Egg tart
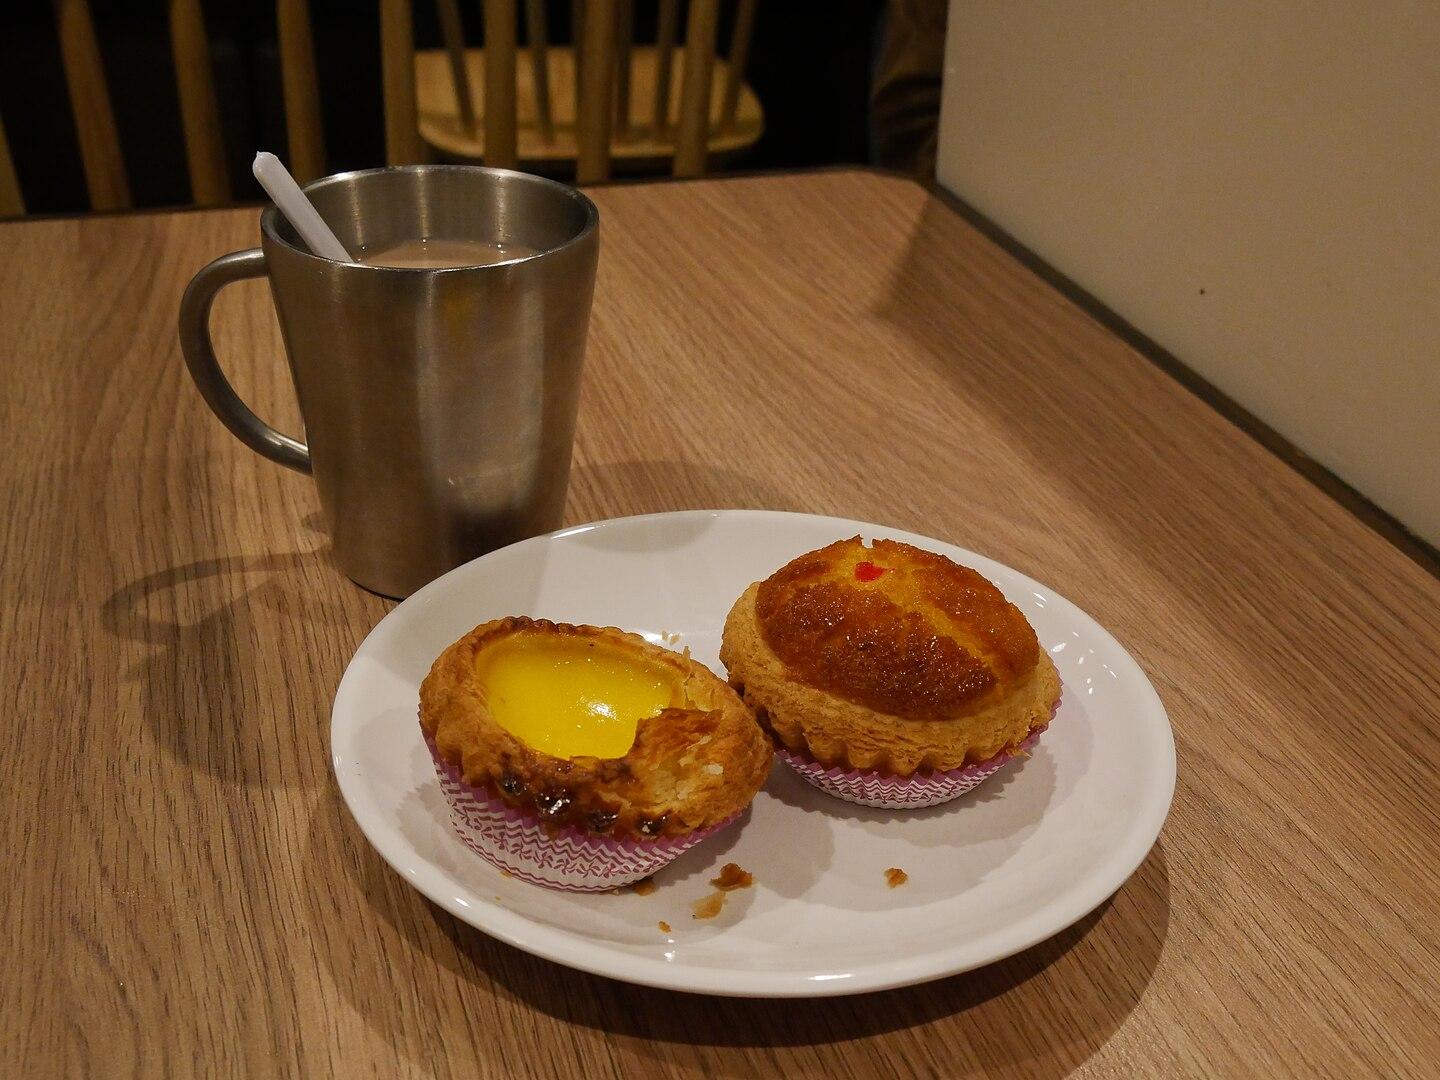
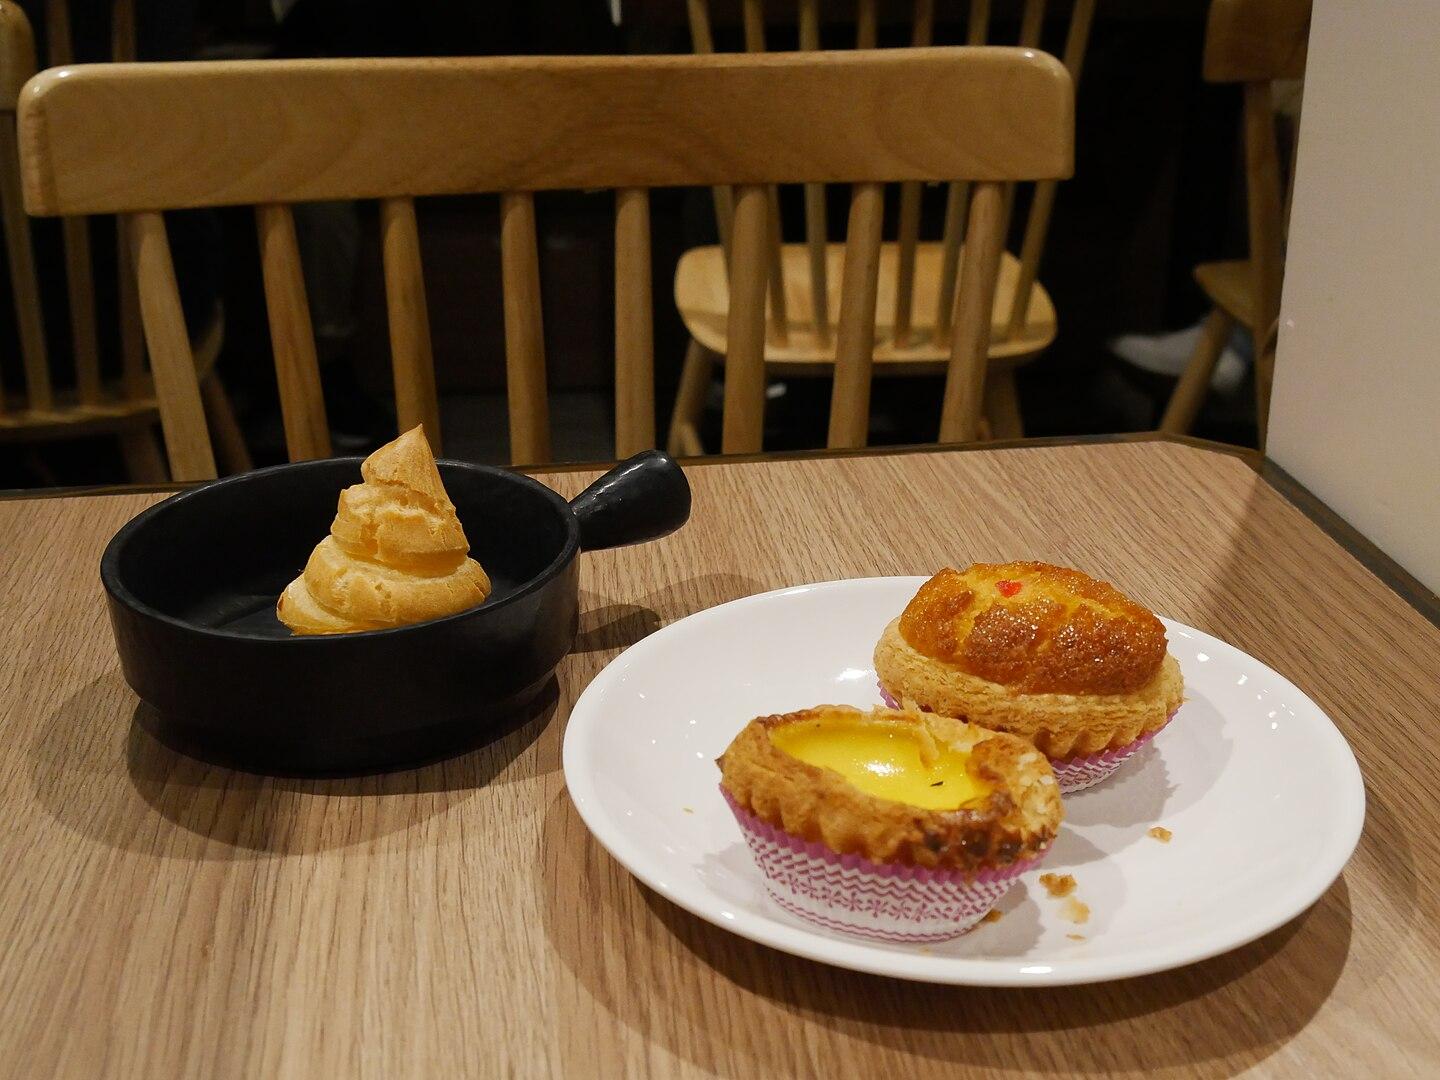
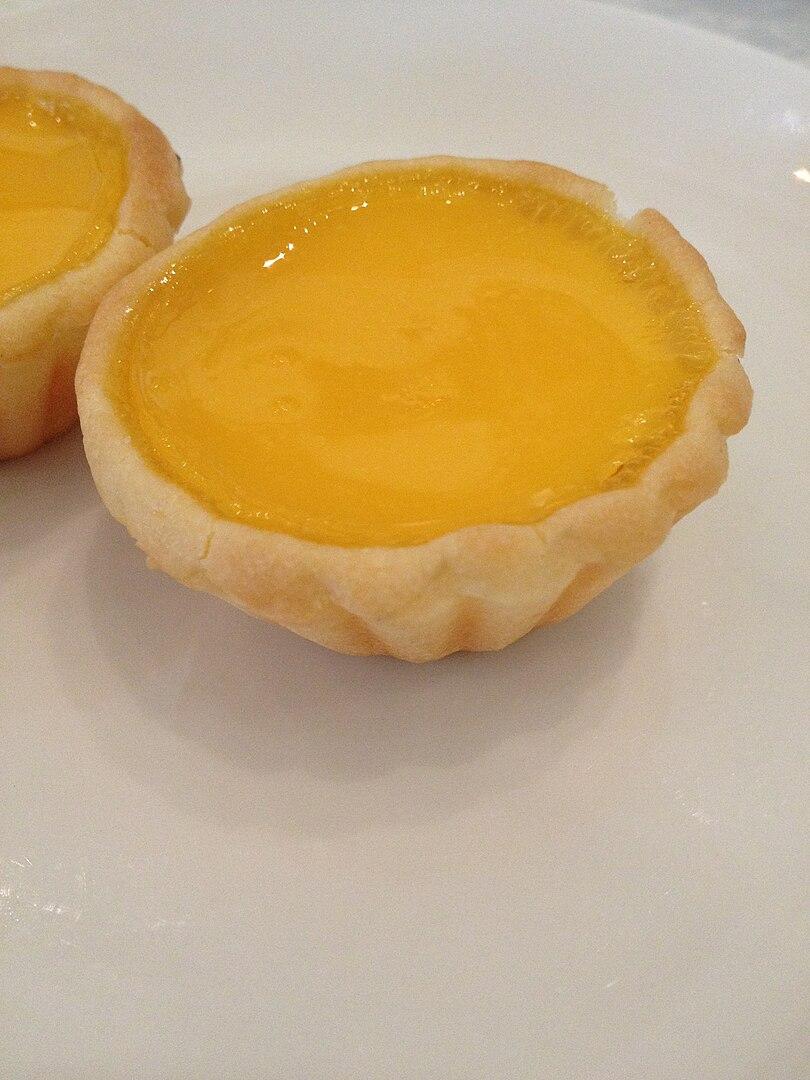
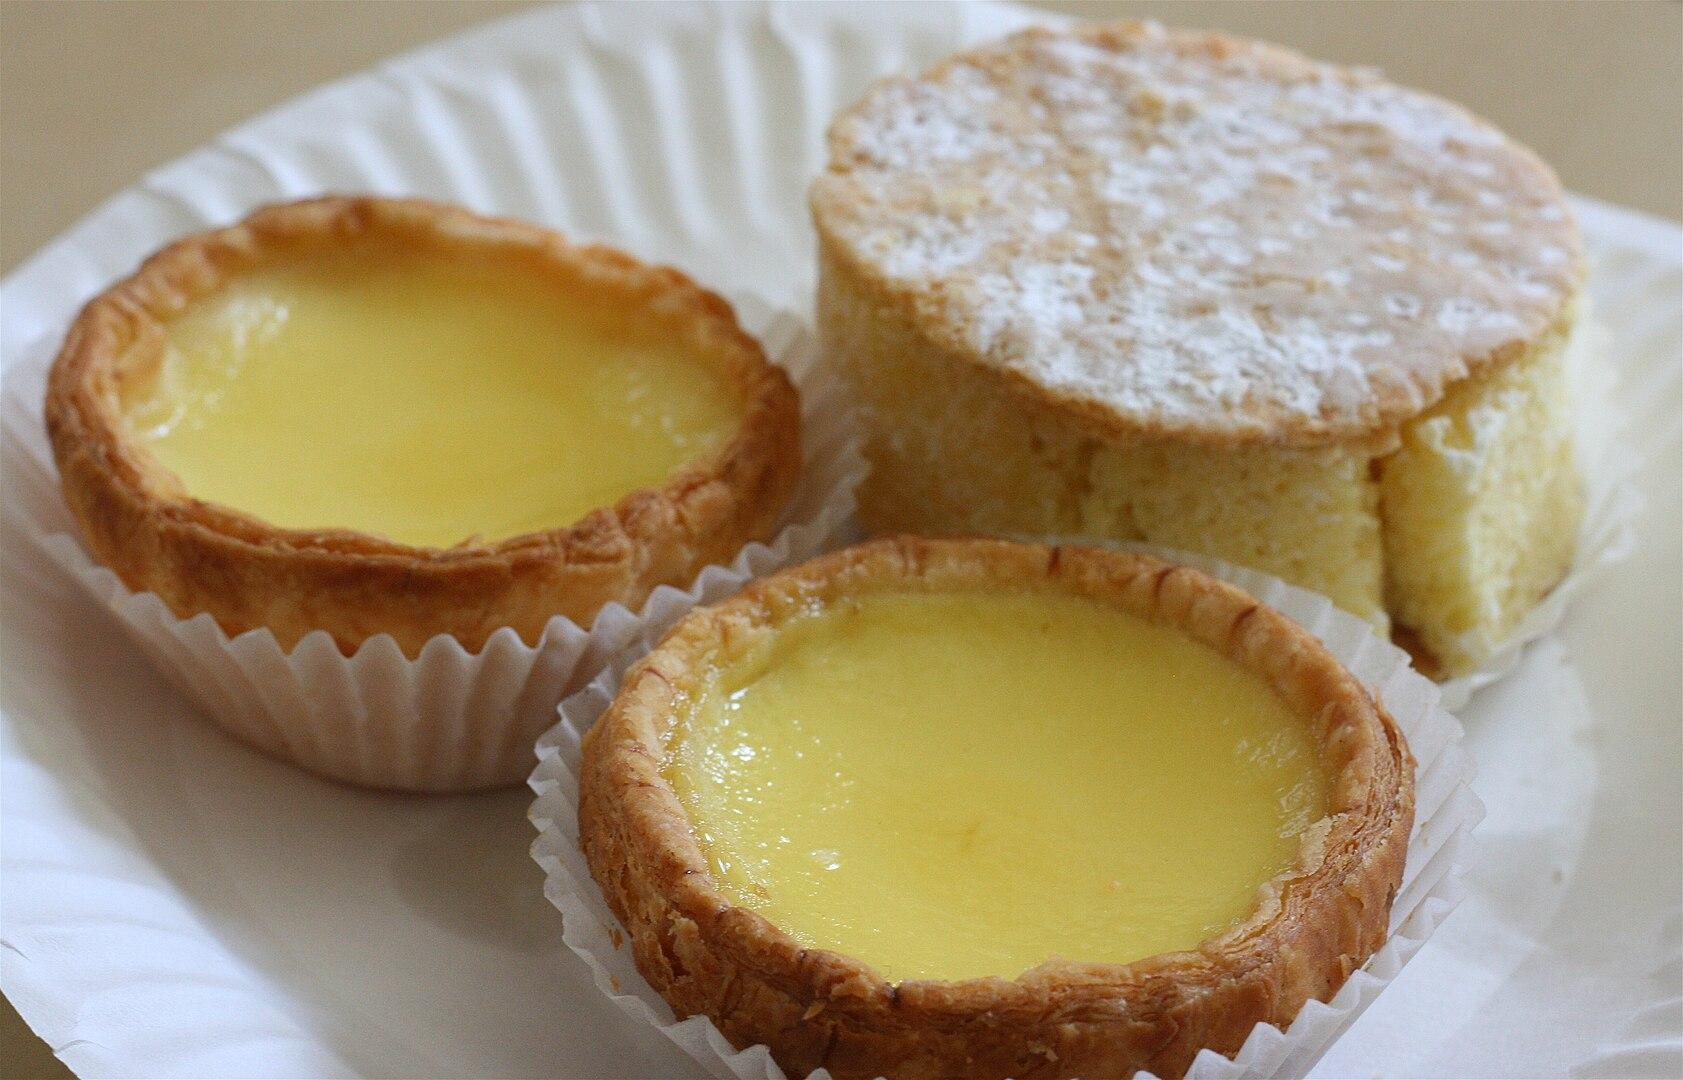
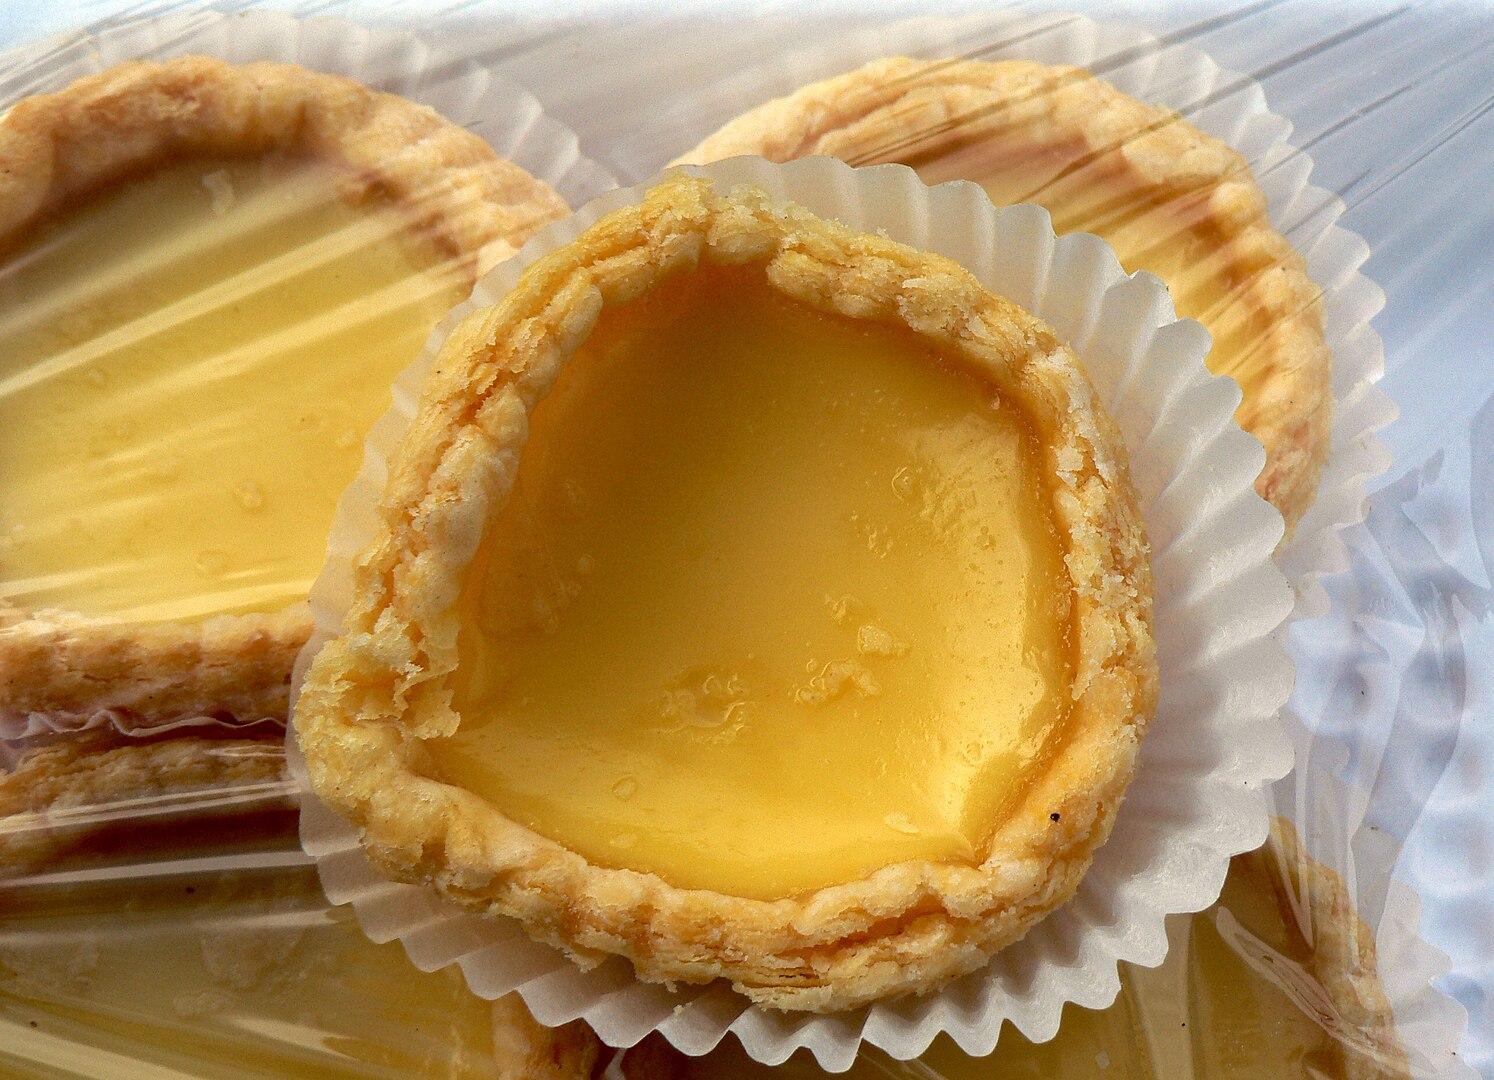
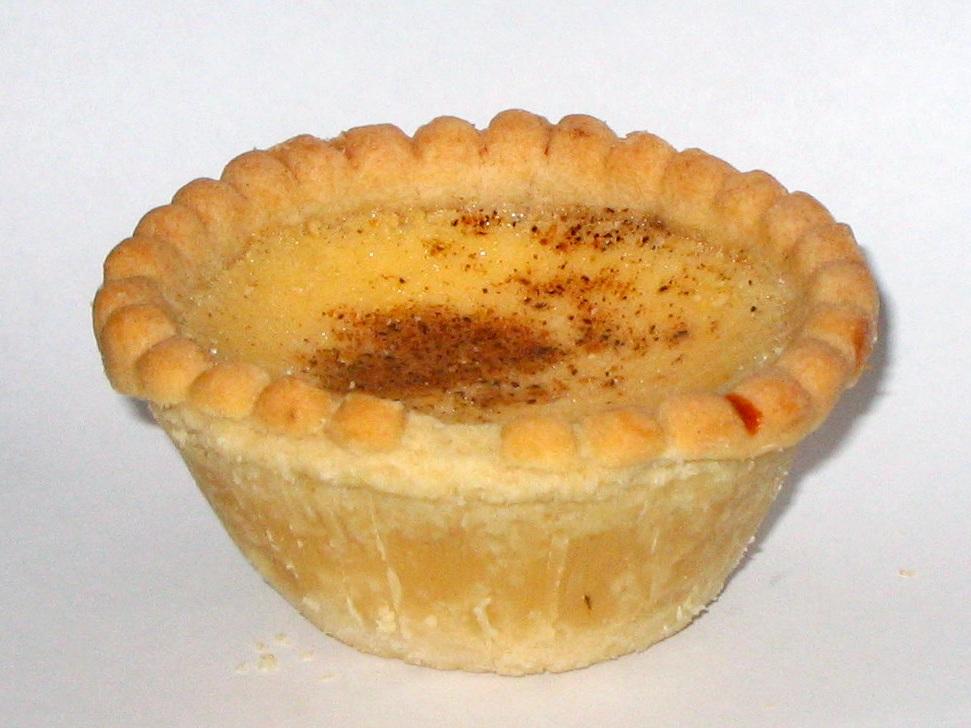
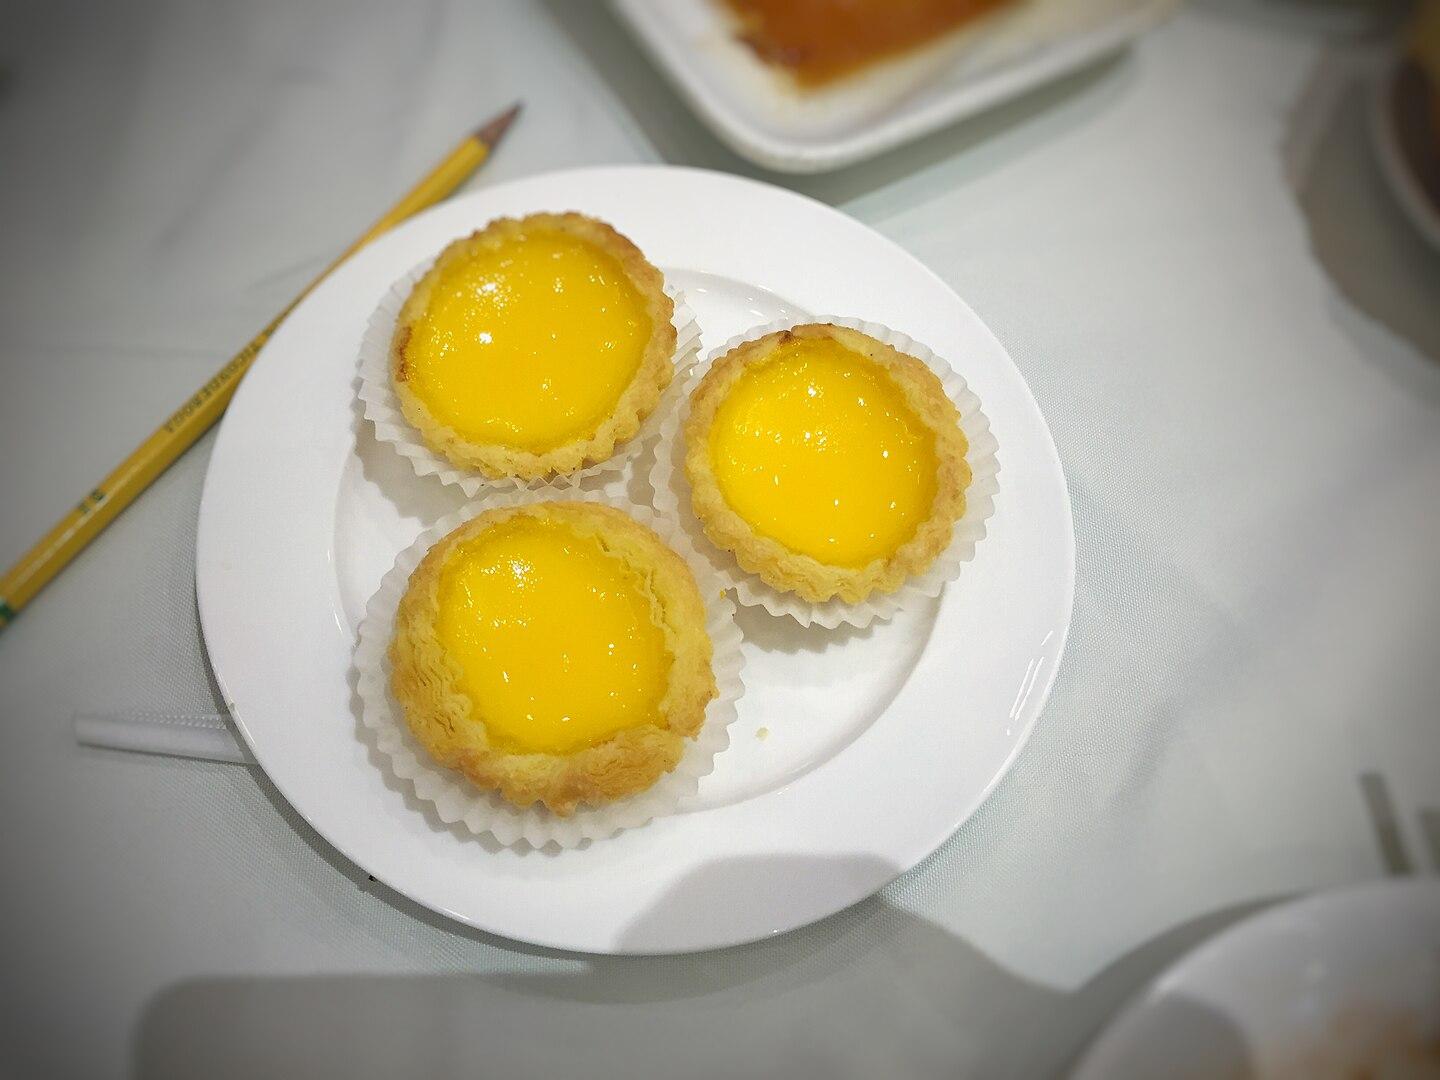
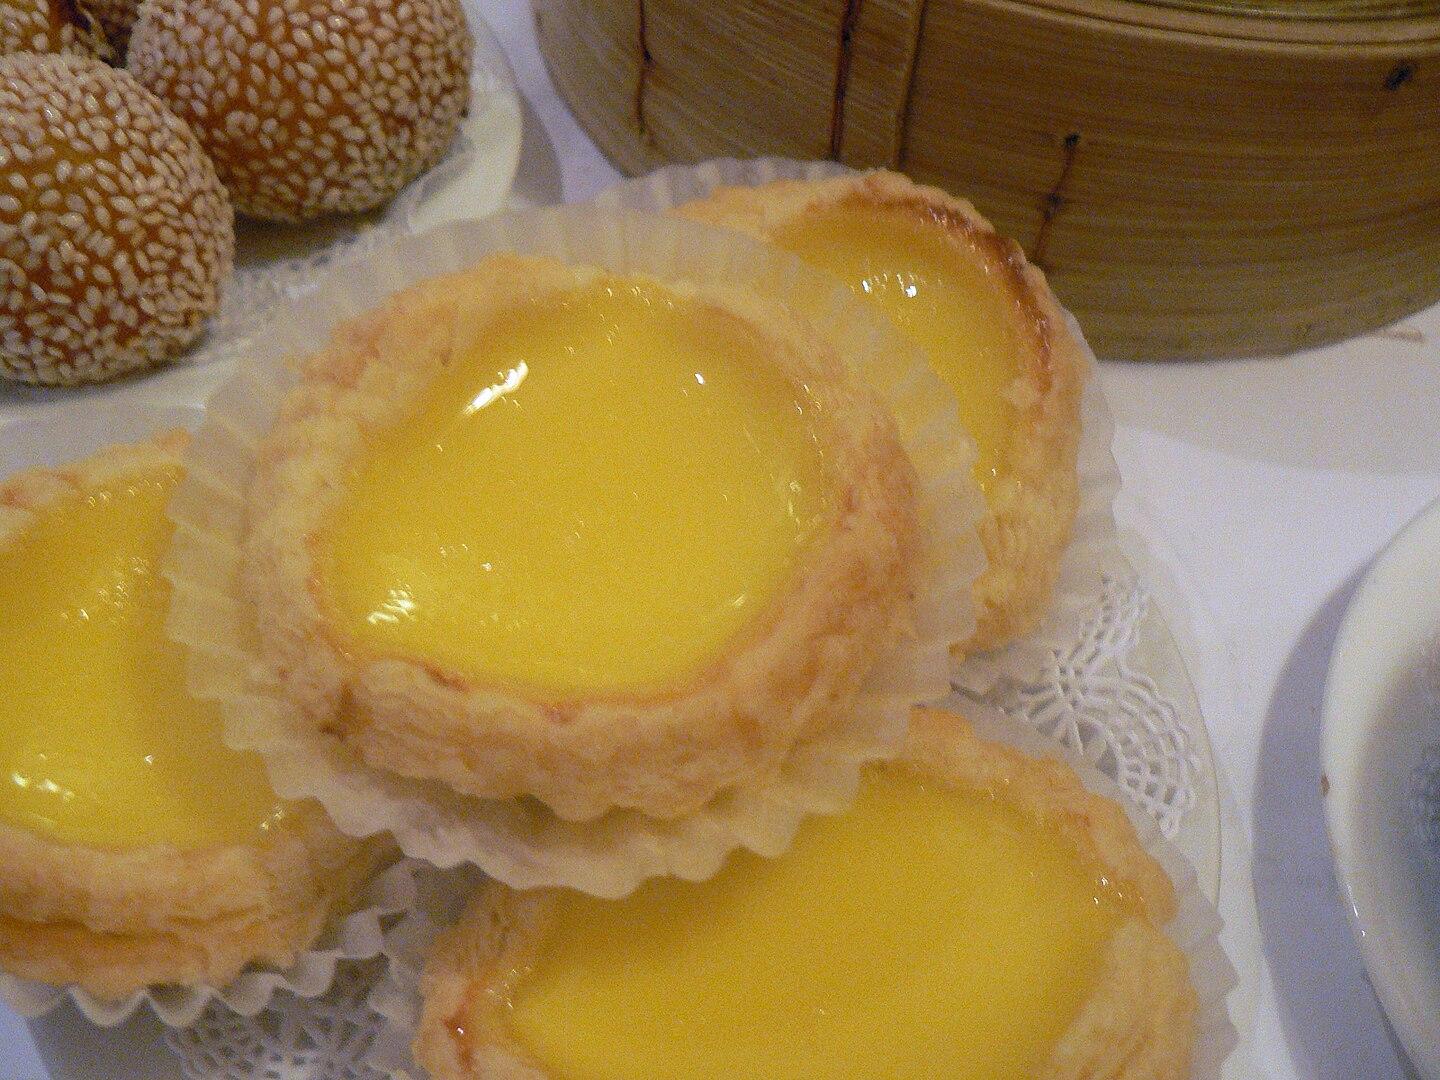
Also known as:
ar - Arabic: تارت البيض
az - Azerbaijani: Sarı halva
es - Spanish: Tartaleta de huevo
eu - Basque: Arrautza tartaleta
fa - Persian: حلوازرده
fr - French: Tarte aux œufs
hy - Armenian: Ձվային տարտ
ja - Japanese: エッグタルト
jv - Javanese: Tart endhog
ko - Korean: 단탓
lzh - Literary Chinese: 蛋撻
ms - Malay: Tart telur
nl - Dutch: Eiertaartje
ru - Russian: Яичный тарт
th - Thai: ทาร์ตไข่
tr - Turkish: Yumurta tartı
uk - Ukrainian: Яєчний тарт
vi - Vietnamese: Tart trứng
wuu - Wu: 蛋挞
yue - Cantonese: 蛋撻
zh - Chinese: 蛋撻
Category: pastry (tart)
Cuisine: Chinese
Associated cuisines: Chinese
Area: Guangzhou
Countries: China
Region: Eastern Asia, , , ,
The dish consists of an outer pastry crust filled with egg custard.